Rail transport in Ireland

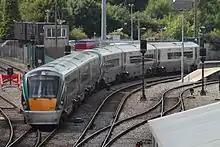
An Iarnród Éireann 22000 Class DMU at Drogheda MacBride station

Rail transport in Ireland (InterCity, commuter and freight) is provided by Iarnród Éireann in the Republic of Ireland and by Northern Ireland Railways in Northern Ireland.